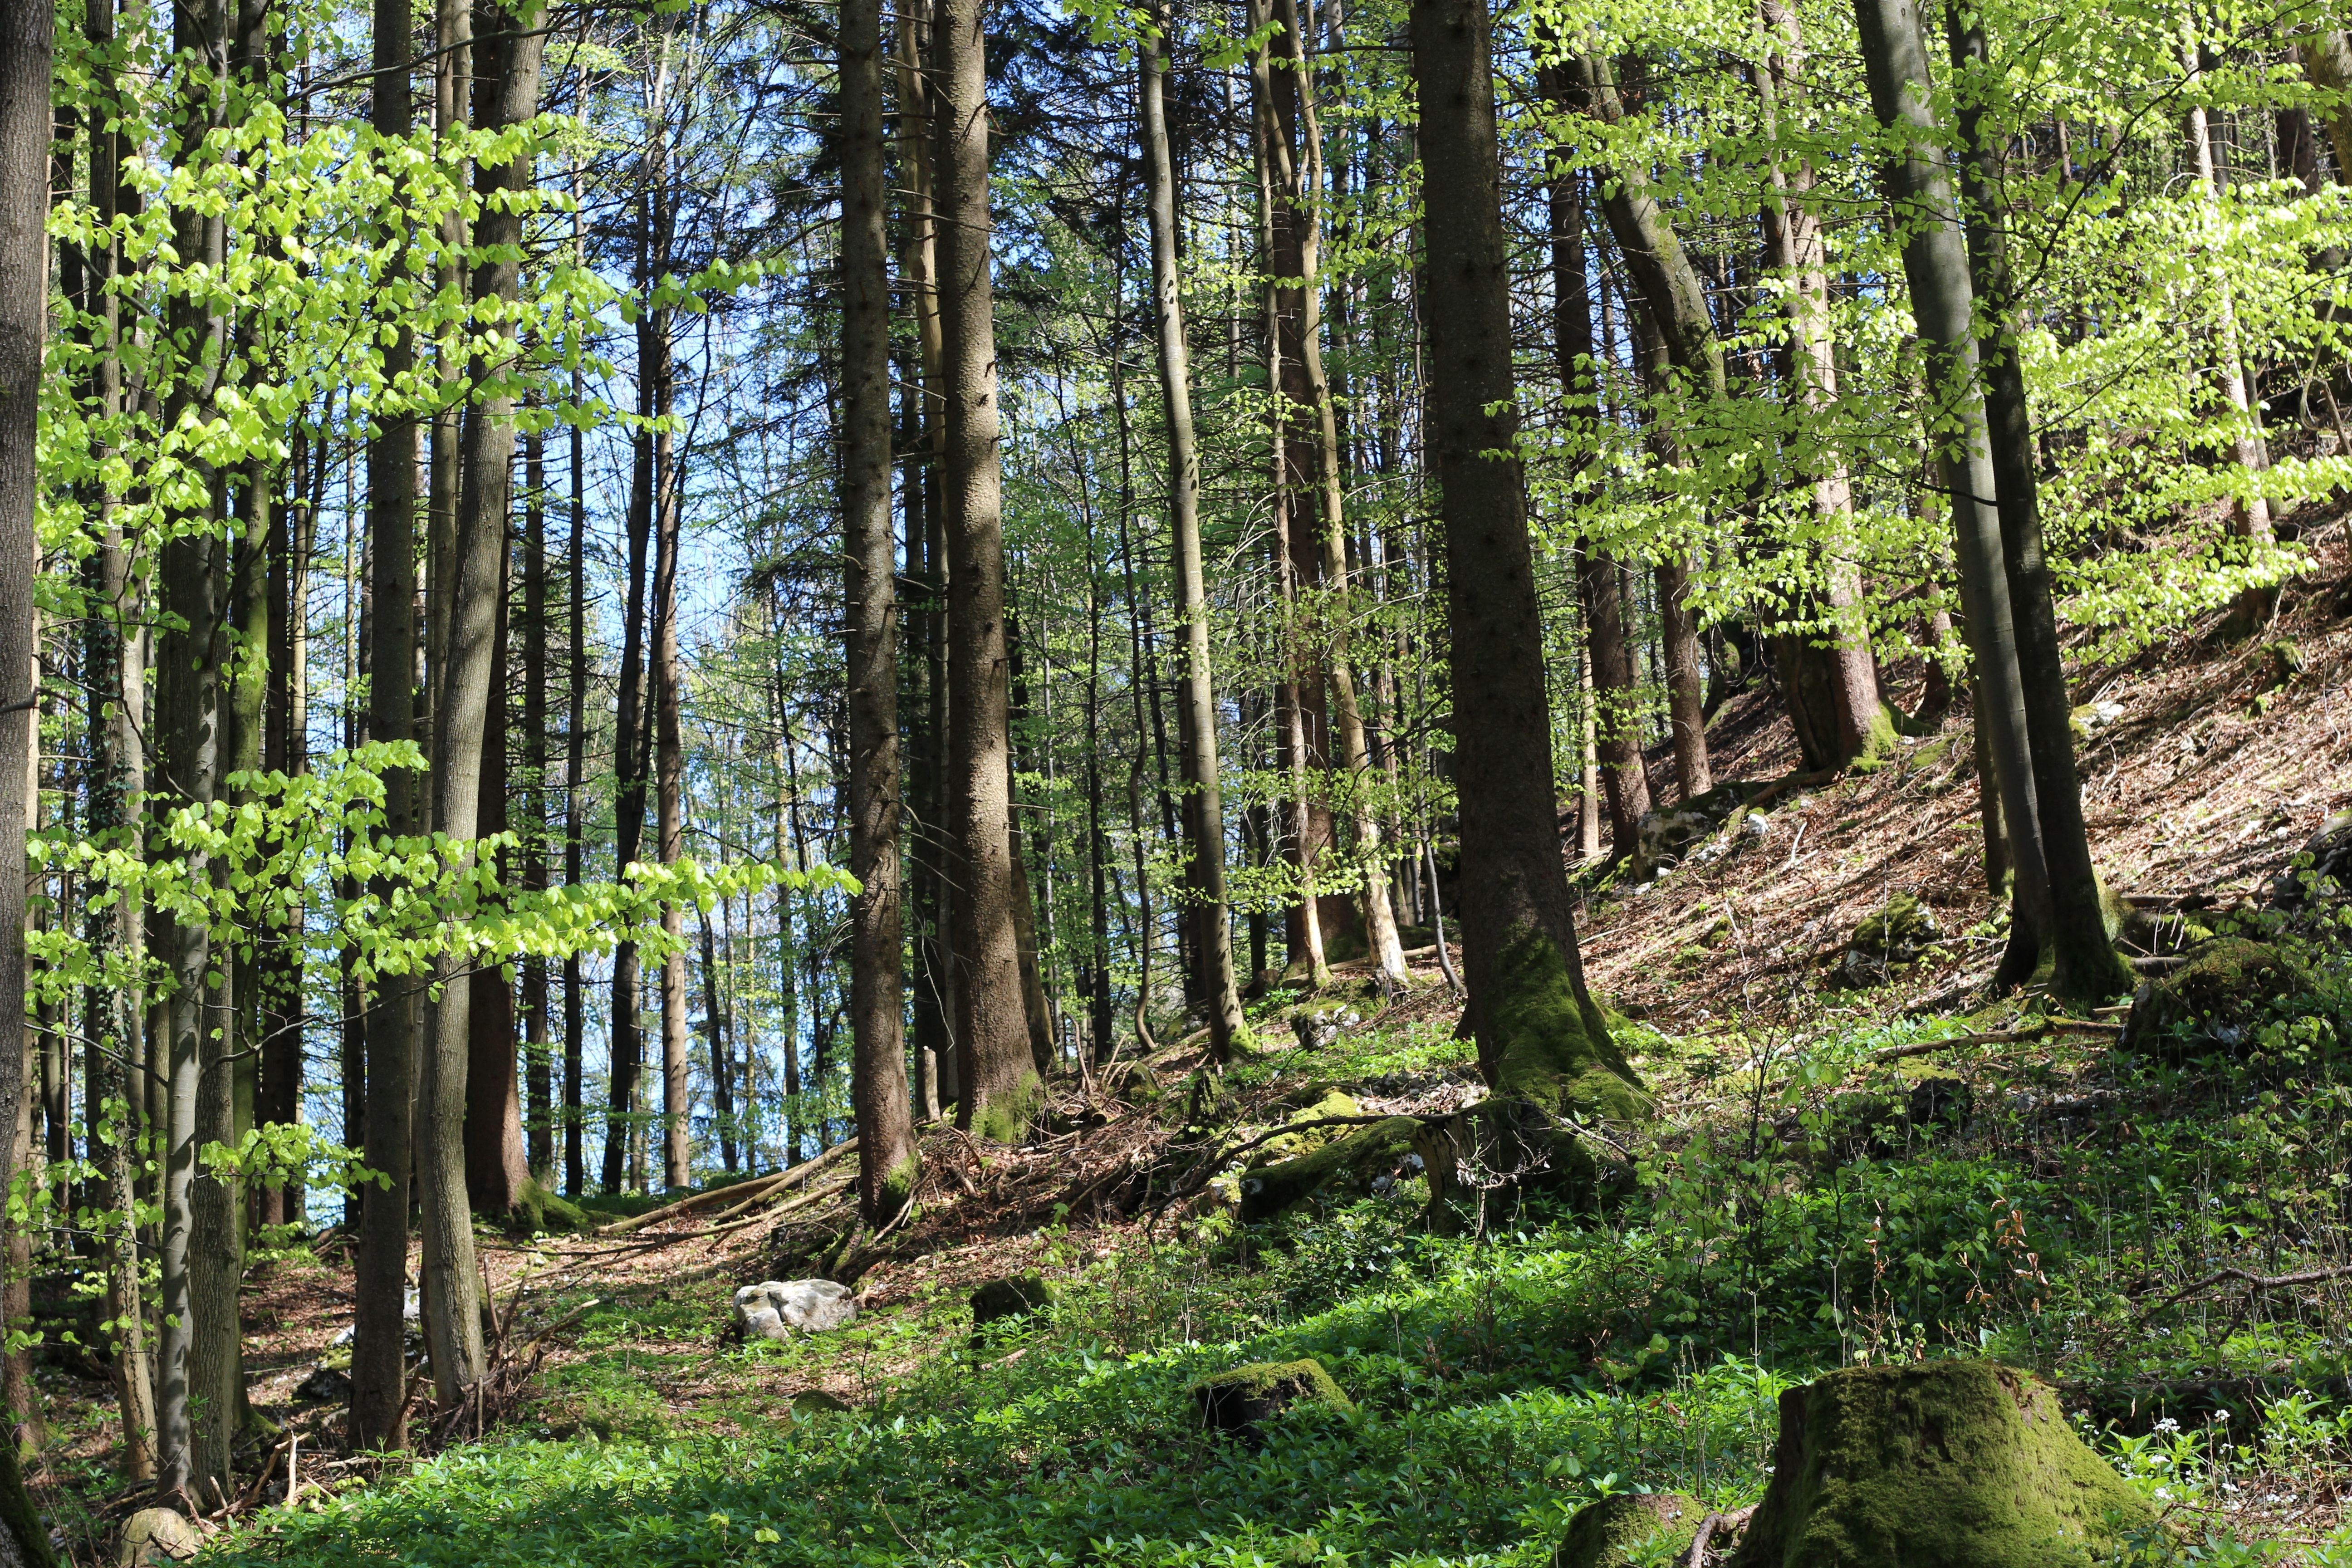
tree, nature, forest, outdoor, wilderness, plant, trail, leaf, environment, green, jungle, trees, vegetation, rainforest, deciduous, wetland, grove, woodland, habitat, ecosystem, forest trees, biome, old growth forest, natural environment, woody plant, temperate broadleaf and mixed forest, temperate coniferous forest